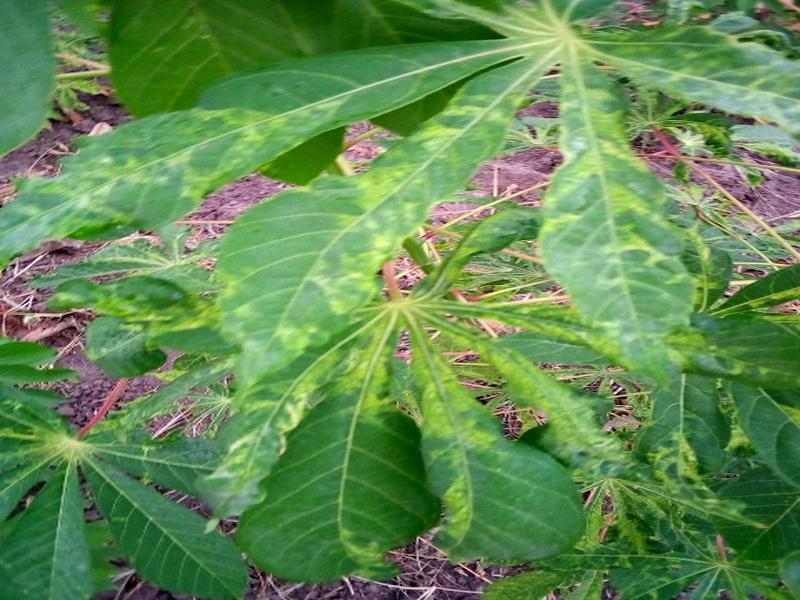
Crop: cassava
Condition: mosaic_disease